Marek Kolbowicz

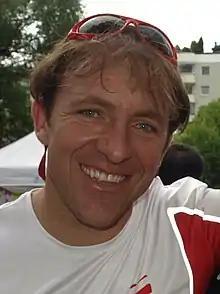
Kolbowicz in 2013

Marek Antoni Kolbowicz (born 11 June 1971 in Szczecin) is a Polish rower. He won a gold medal in quadruple sculls at the 2008 Summer Olympics and was world champion in 2005, 2006 and 2007.